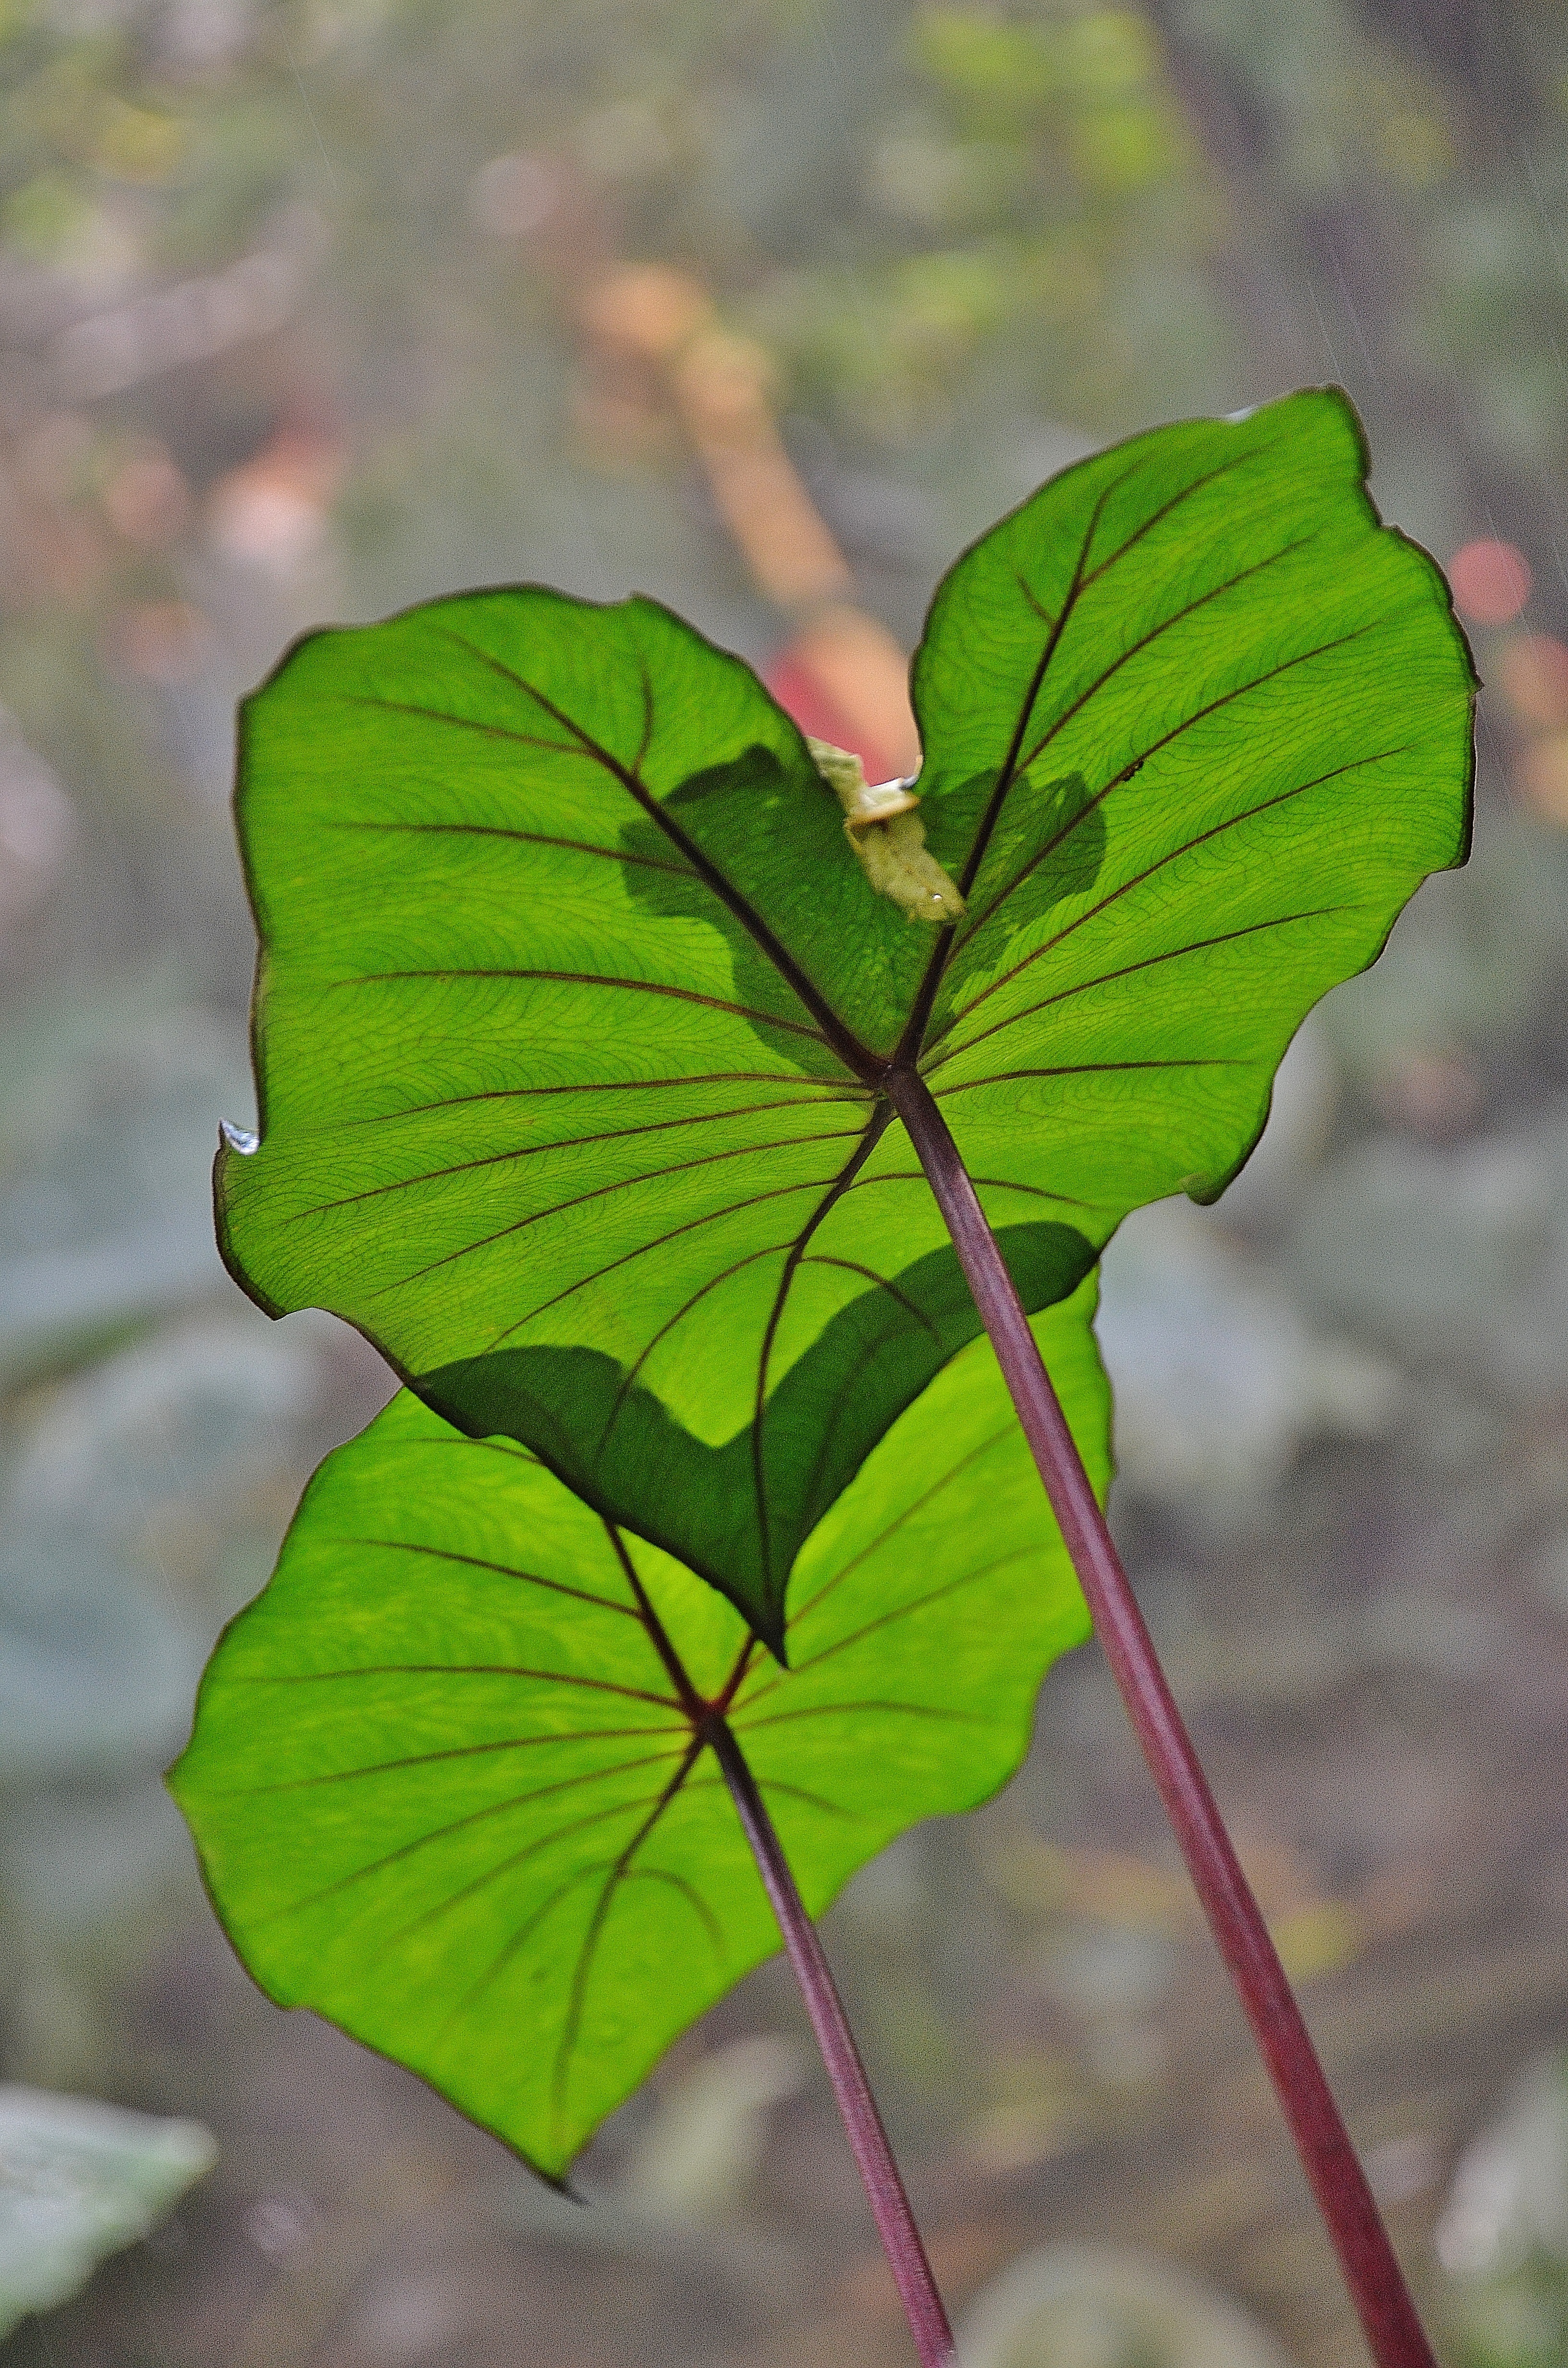
tree, nature, forest, branch, plant, sunlight, leaf, flower, petal, summer, green, autumn, botany, garden, flora, botanical, macro photography, flowering plant, annual plant, plant stem, woody plant, land plant